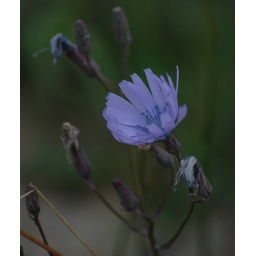
A small flower I found at the side of the road when I was taking some pics in West Lothian.